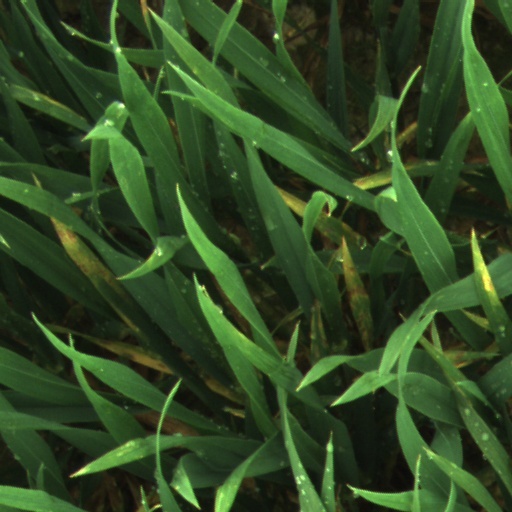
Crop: wheat